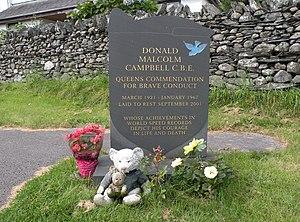
Donald Malcolm Campbell est un pilote britannique qui a battu huit records du monde de vitesse sur l'eau et sur terre durant les années 1950 et 1960. Il reste la seule personne à avoir battu un record de vitesse sur les deux surfaces dans la même année.